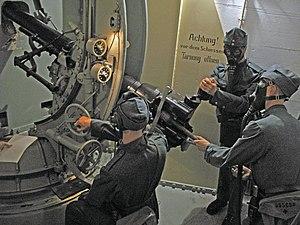
Les équipements de l'Armée suisse, rassemblent différentes sortes de véhicules, des chars de combat, des véhicules de transport de troupe ainsi que des hélicoptères de transport et des avions de combat en service dans les Forces terrestres ou les Forces aériennes.